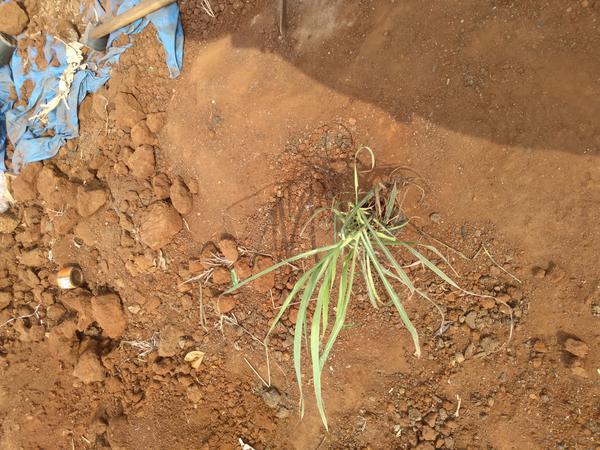
Plant: Lemon_grass